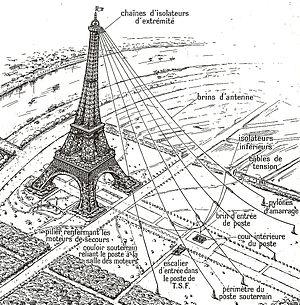
Antenne de la tour Eiffel vers 1914, Cette station radiotélégraphique est installée en 1908, puis détruite par l’inondation de 1911 puis de nouveau reconstruite. Six brins d'antenne descendaient vers le sol du Champ-de-Mars à l'aide de câbles de tension reliés à des pylônes d'amarrage avant de pénétrer par un puits carré dans le poste souterrain de TSF (télégraphie sans fil).
La tour Eiffel est une tour de fer puddlé de 324 mètres de hauteur située à Paris, à l’extrémité nord-ouest du parc du Champ-de-Mars en bordure de la Seine dans le 7ᵉ arrondissement. Son adresse officielle est 5, avenue Anatole-France.
L’antenne long-fil ou l’antenne simple fil est dédiée à la réception radioélectrique et à l'émission radioélectrique dans le spectre des radiofréquences par les avions moyens courriers et longs courriers, par des navires en mer, par des radioamateurs, par des stations radioélectriques temporaires ou d'urgence, de catastrophe et des professionnels.
La télégraphie sans fil, également appelée TSF et radiotélégraphie permet d'écrire à distance en utilisant des ondes électromagnétiques.